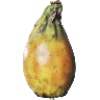
Label: Cactus fruit 1